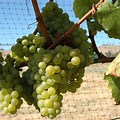
Label: Grapes